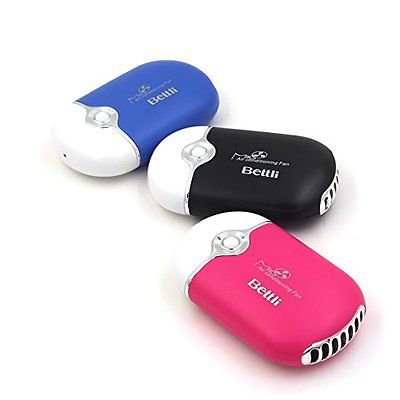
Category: fan